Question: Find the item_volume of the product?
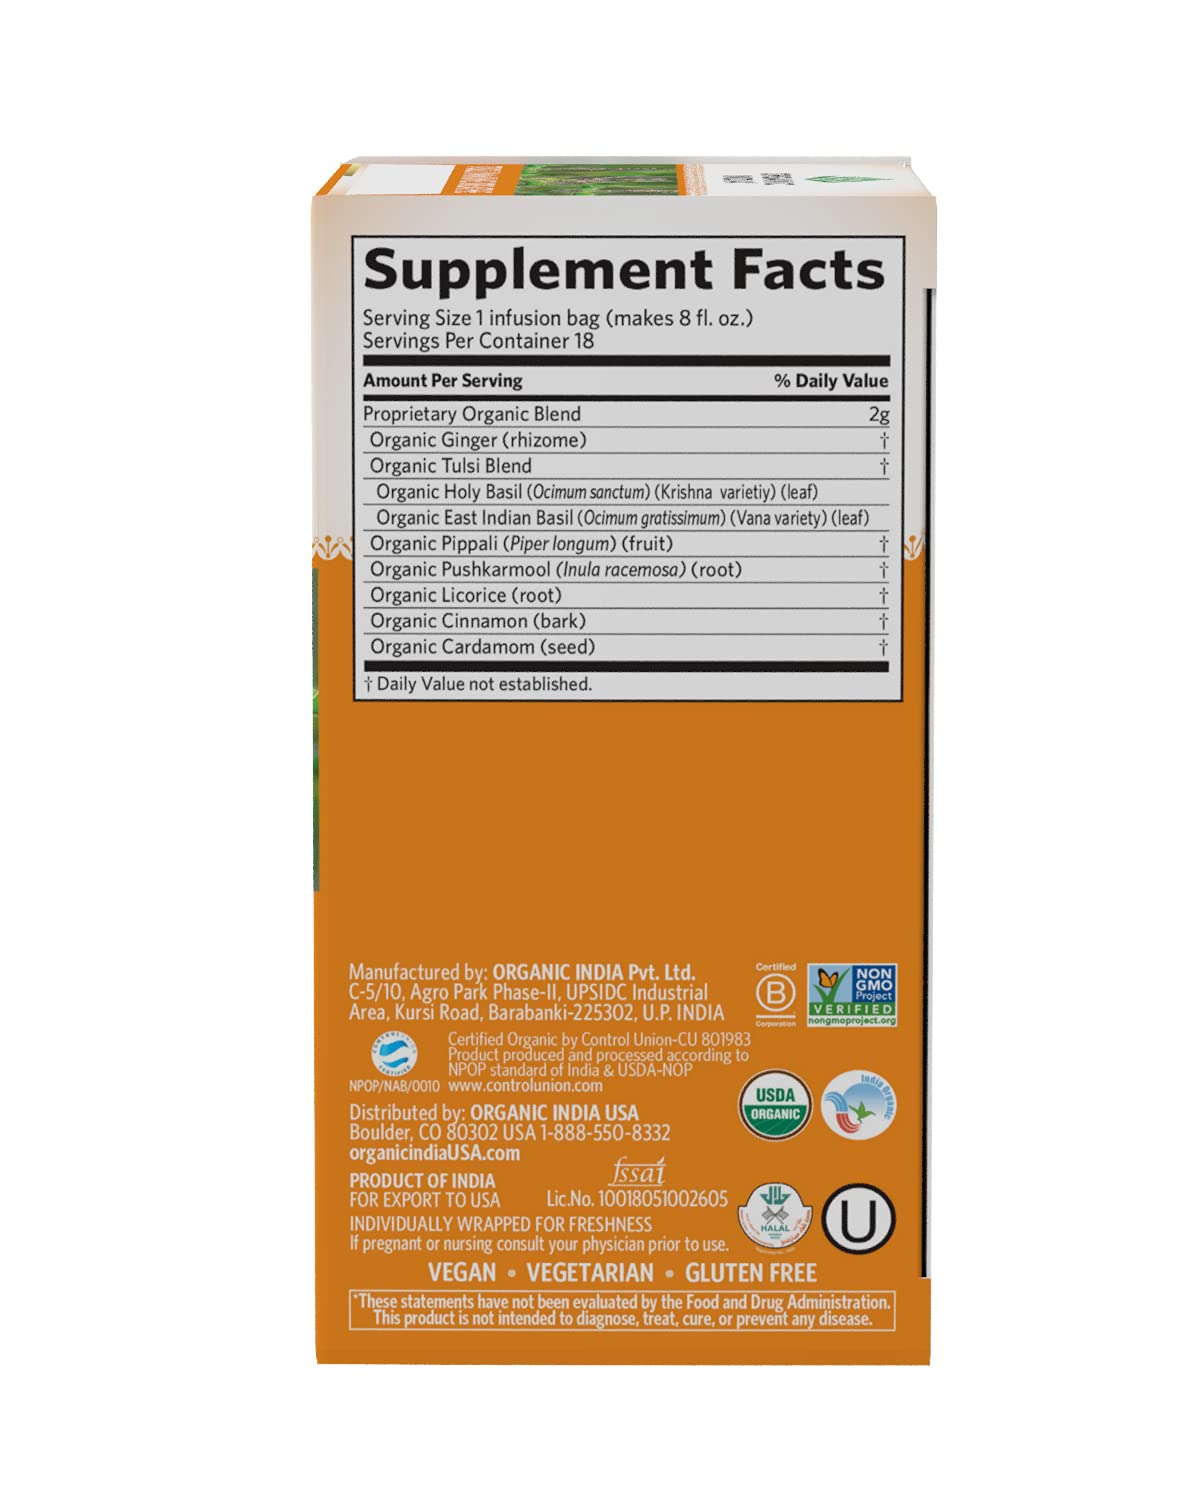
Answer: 8.0 fluid ounce